Beethoven House

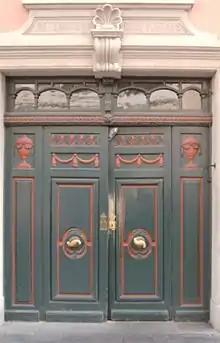
Portal of Bonngasse 20, Ludwig van Beethoven's birthplace on 17 December 1770

The house at Bonngasse 20 (formerly: 515) featuring a baroque stone facade was erected around 1700 on an older cellar vault. It is one of the few remaining middle class houses from the era of the prince elector. Back then it was in the neighbourhood preferred by the employees of the courts, in the heart of the town between the castle, the town hall with the market square and the banks of the Rhine River. This is currently a pedestrian precinct close to Bonn Beethoven Hall and the opera close.